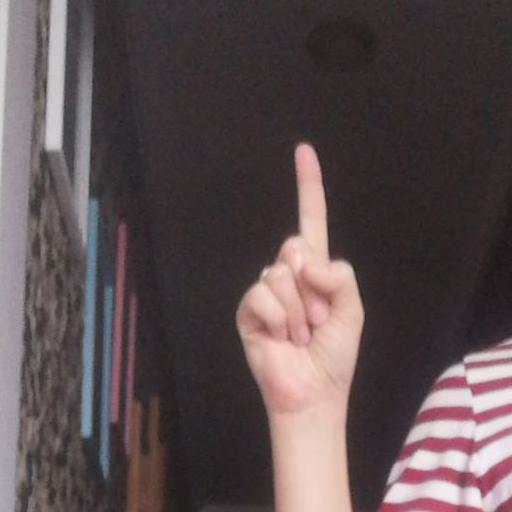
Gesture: one